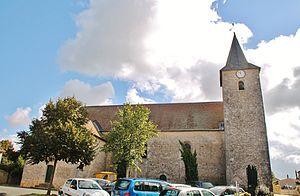
église St Martin
Couhé ou encore Couhé-Vérac est une ancienne commune du Centre-Ouest de la France, située dans le département de la Vienne en région Nouvelle-Aquitaine.